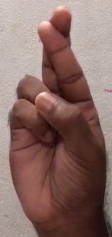
ASL sign: R